Anti-CRISPR

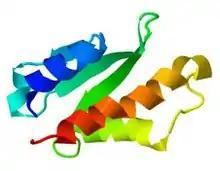
AcrIIA4 structure obtained from PDB with JSmol viewer.

Anti-CRISPR (Anti-Clustered Regularly Interspaced Short Palindromic Repeats or Acr) is a group of proteins found in phages, that inhibit the normal activity of CRISPR-Cas, the immune system of certain bacteria. CRISPR consists of genomic sequences that can be found in prokaryotic organisms, that come from bacteriophages that infected the bacteria beforehand, and are used to defend the cell from further viral attacks. Anti-CRISPR results from an evolutionary process occurred in phages in order to avoid having their genomes destroyed by the prokaryotic cells that they will infect.